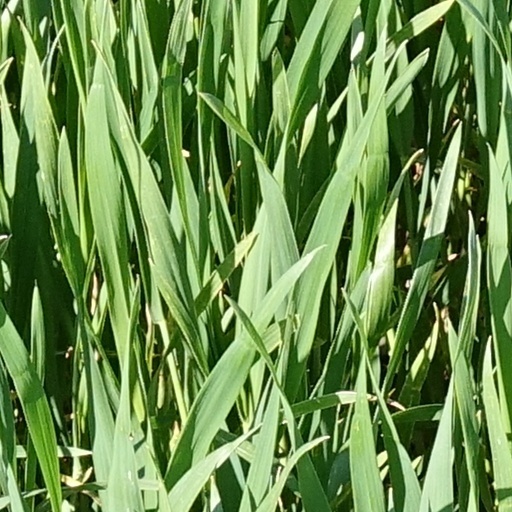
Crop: wheat